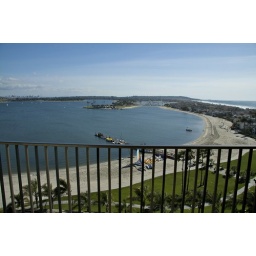
View from the balcony of our 12th floor suite at the Catamaran Resort in San Diego